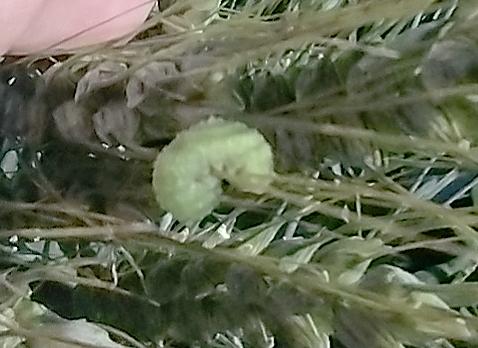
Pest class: predators